Mopin

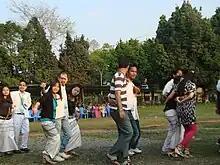
Mopin festival dance

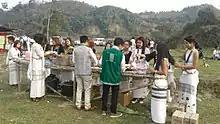
Himalayan University Mopin Festival Celebration 2017

The 'Mopin' or 'Moopin' Festival is an agricultural festival celebrated by the Galo tribe of Arunachal Pradesh, India in particular of the Galo group of tribes which resides in East Siang and West Siang districts. It is a celebration of the harvesting season held in the Galo months of "Lumi" and "Luki", corresponding to March–April and the new year for the Galo tribe. The Galo tribe follow an animist religion called Donyi-Polo.